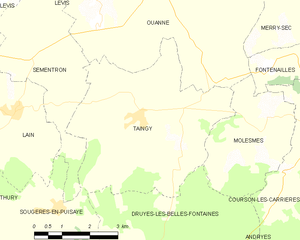
Carte des communes françaises Taingy